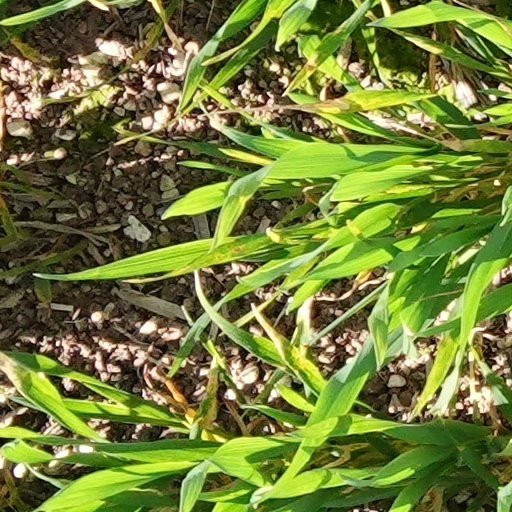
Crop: wheat